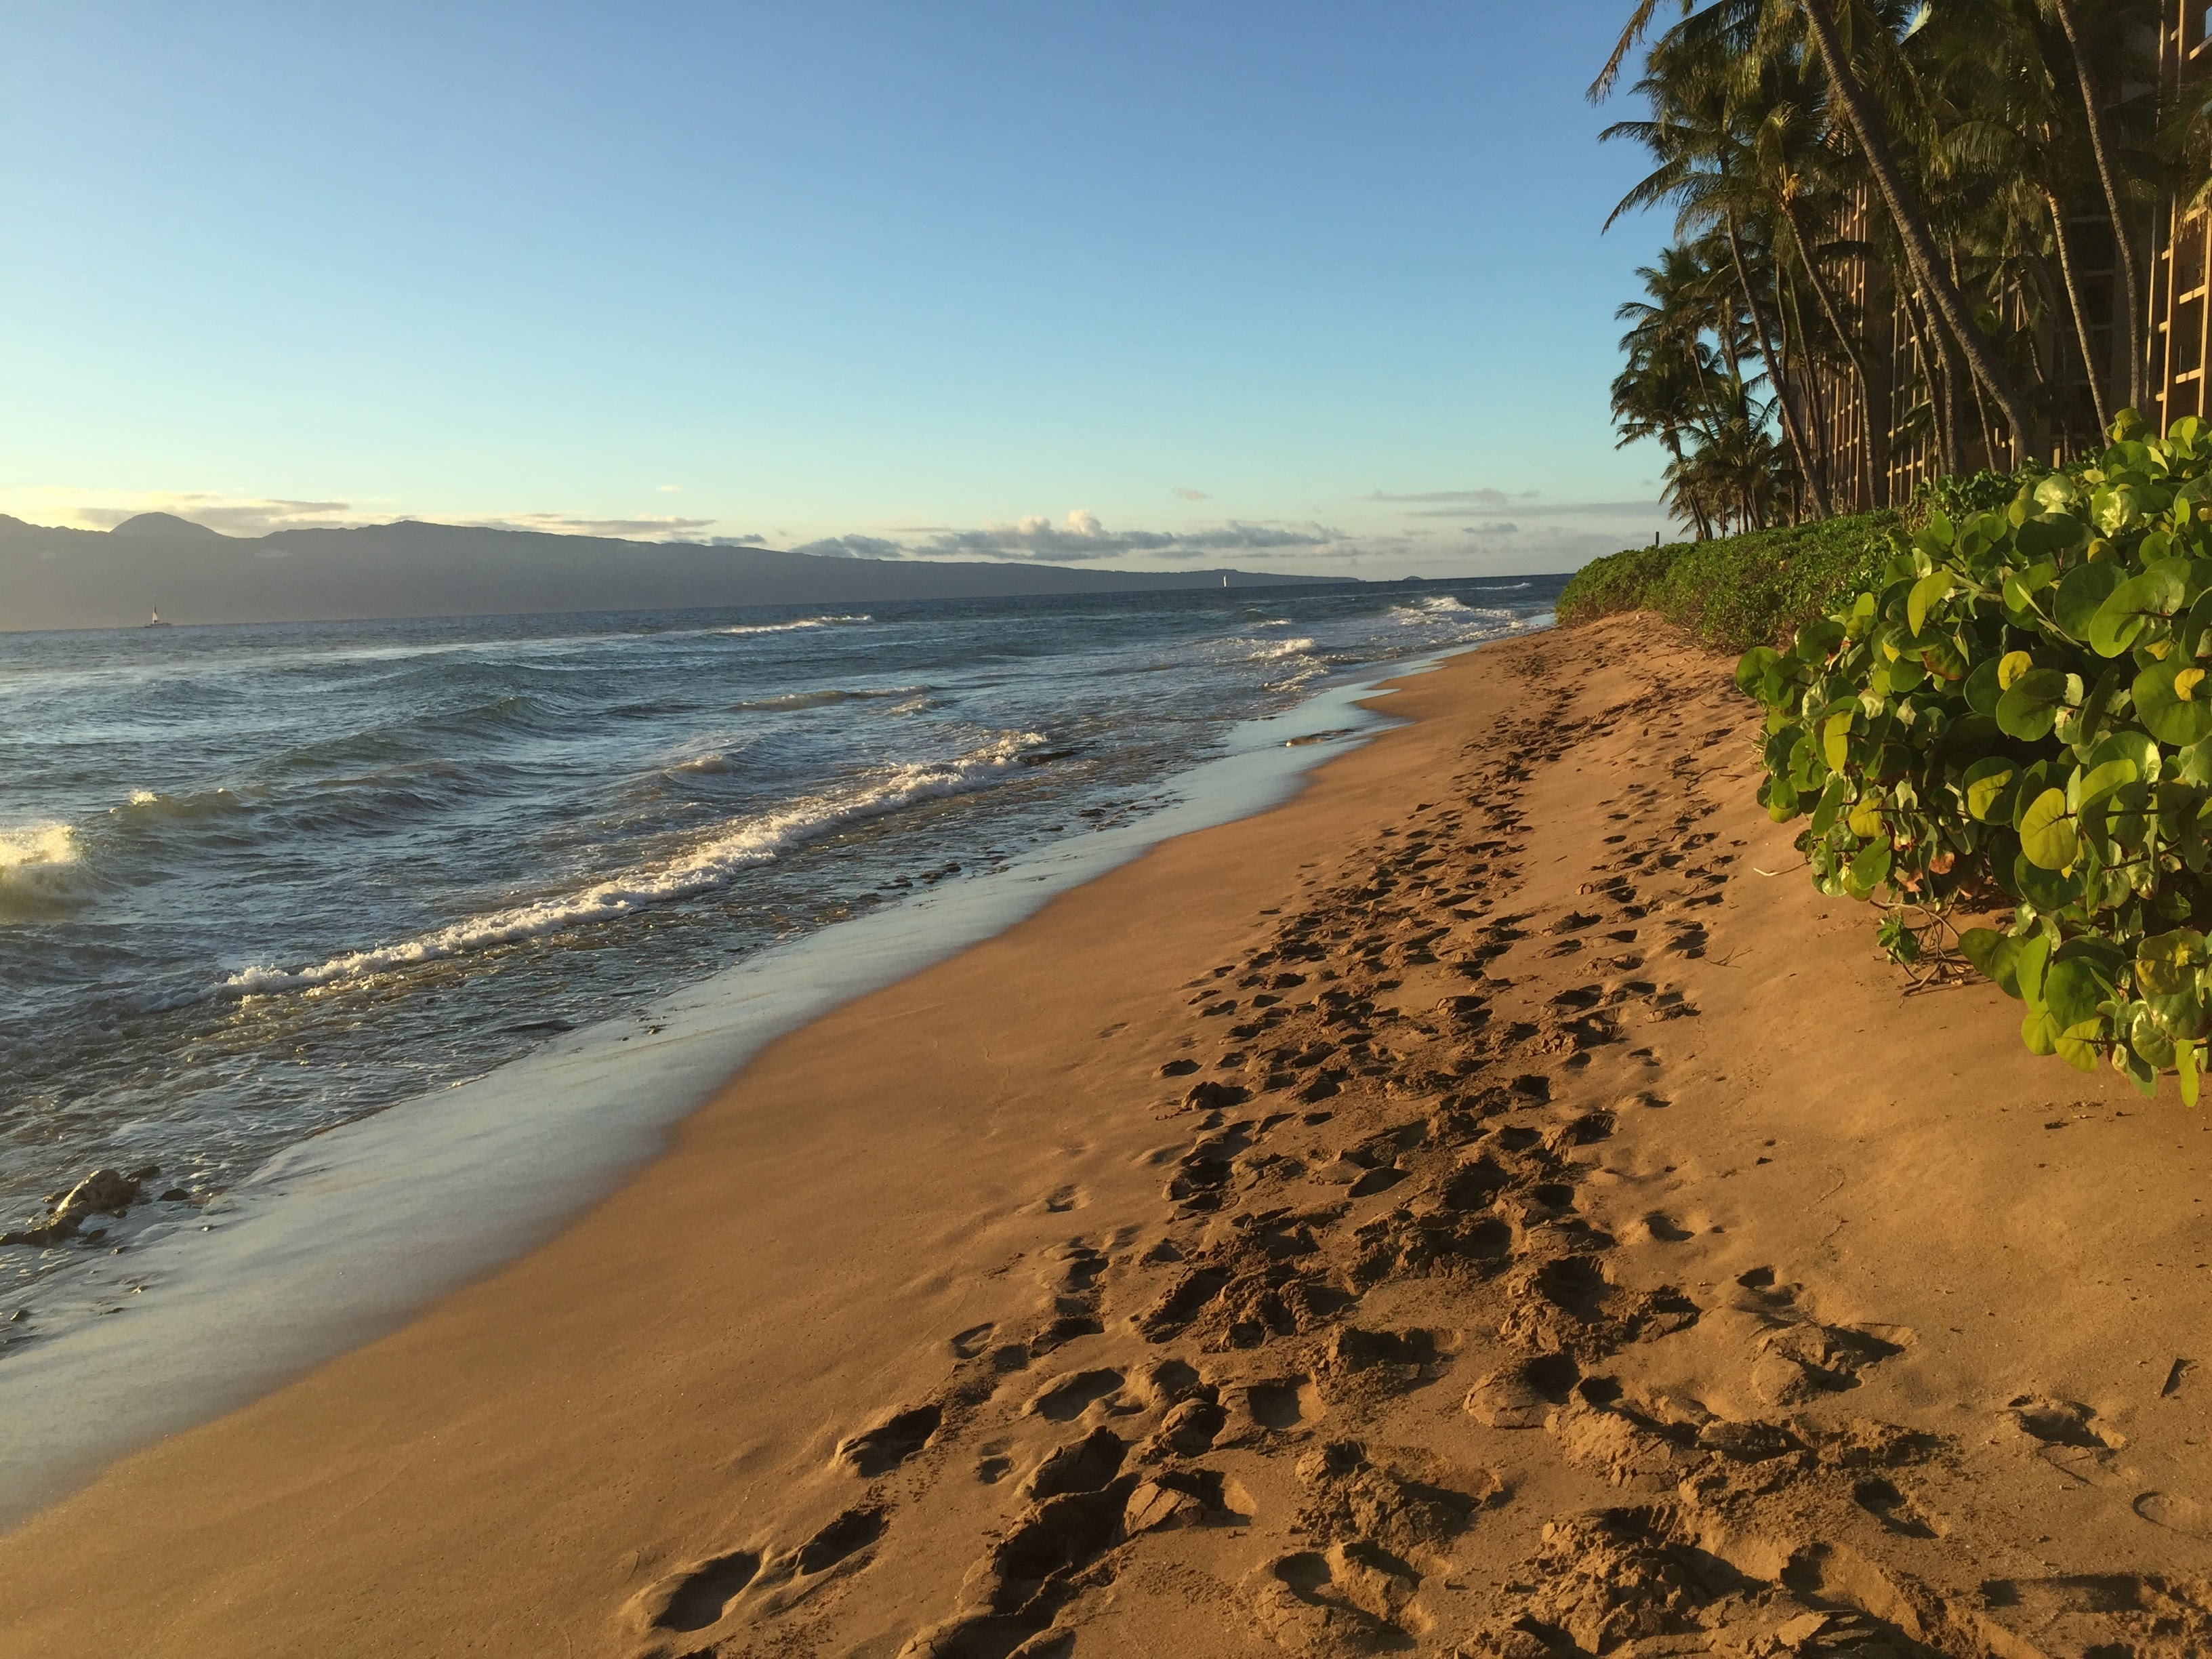
beach, landscape, sea, coast, water, nature, path, outdoor, sand, ocean, shore, wave, footstep, step, summer, vacation, travel, coastline, seaside, walk, relax, tropical, holiday, bay, hawaii, leisure, body of water, footprints, barefoot, relaxation, pacific, maui, habitat, cape, wind wave